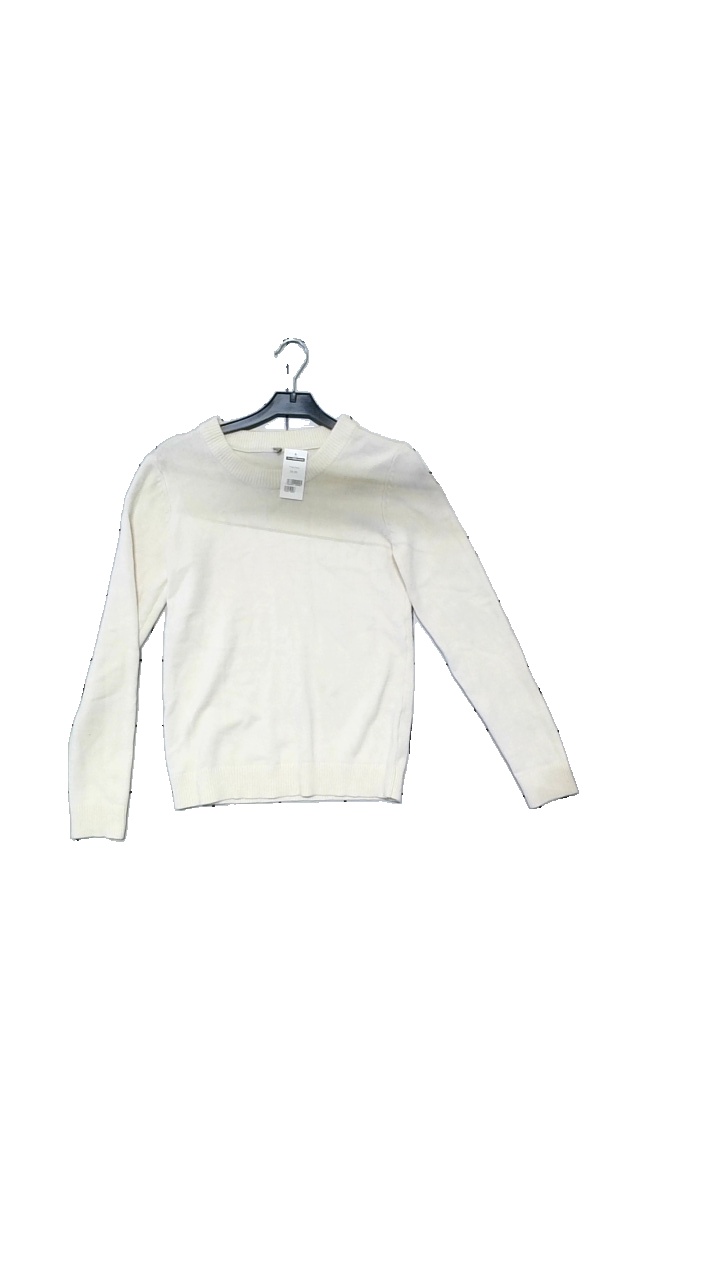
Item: Sweater (Ladies)
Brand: Missing
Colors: Beige, White
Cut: Regular
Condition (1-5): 4
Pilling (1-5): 3
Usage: Reuse
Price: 50-100